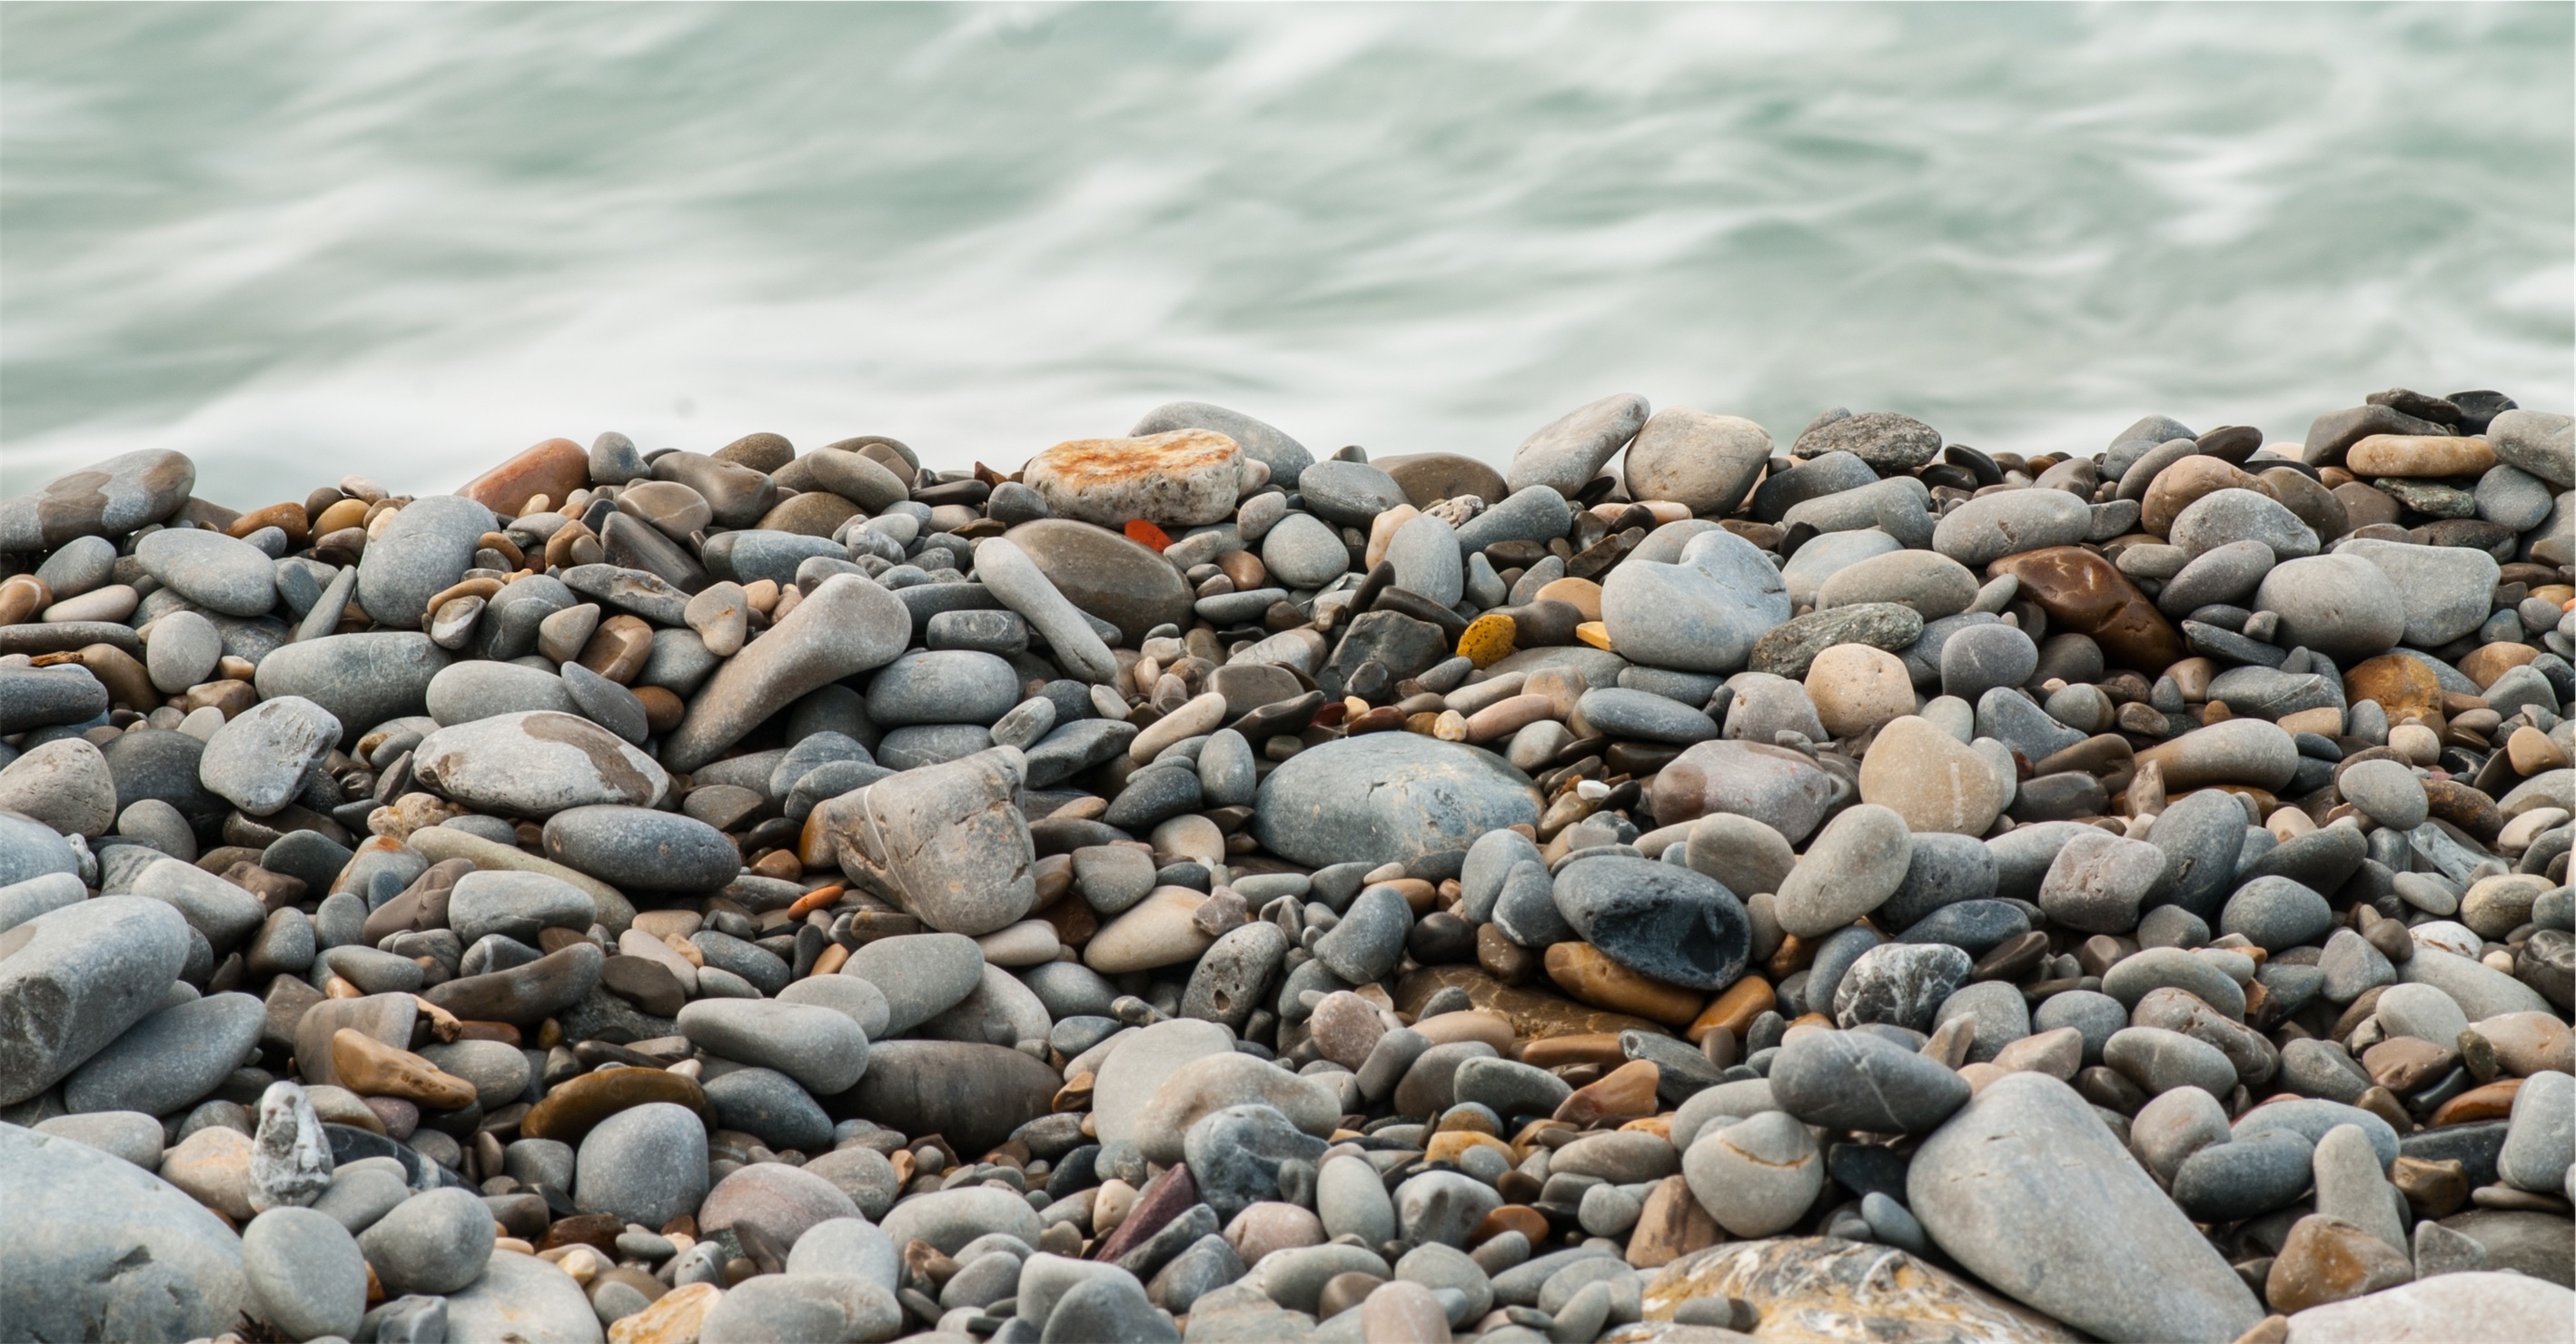
sea, water, sand, rock, shore, pebble, material, rocks, gravel, pebbles